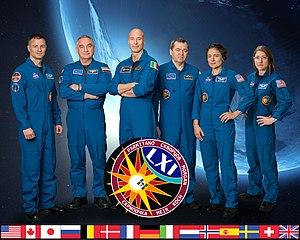
L'expédition 61 est le 61ᵉ roulement de l'équipage de l'ISS. L'expédition est commandée par Luca Parmitano, qui devient le troisième européen et le premier italien à assurer le commandement de la Station.